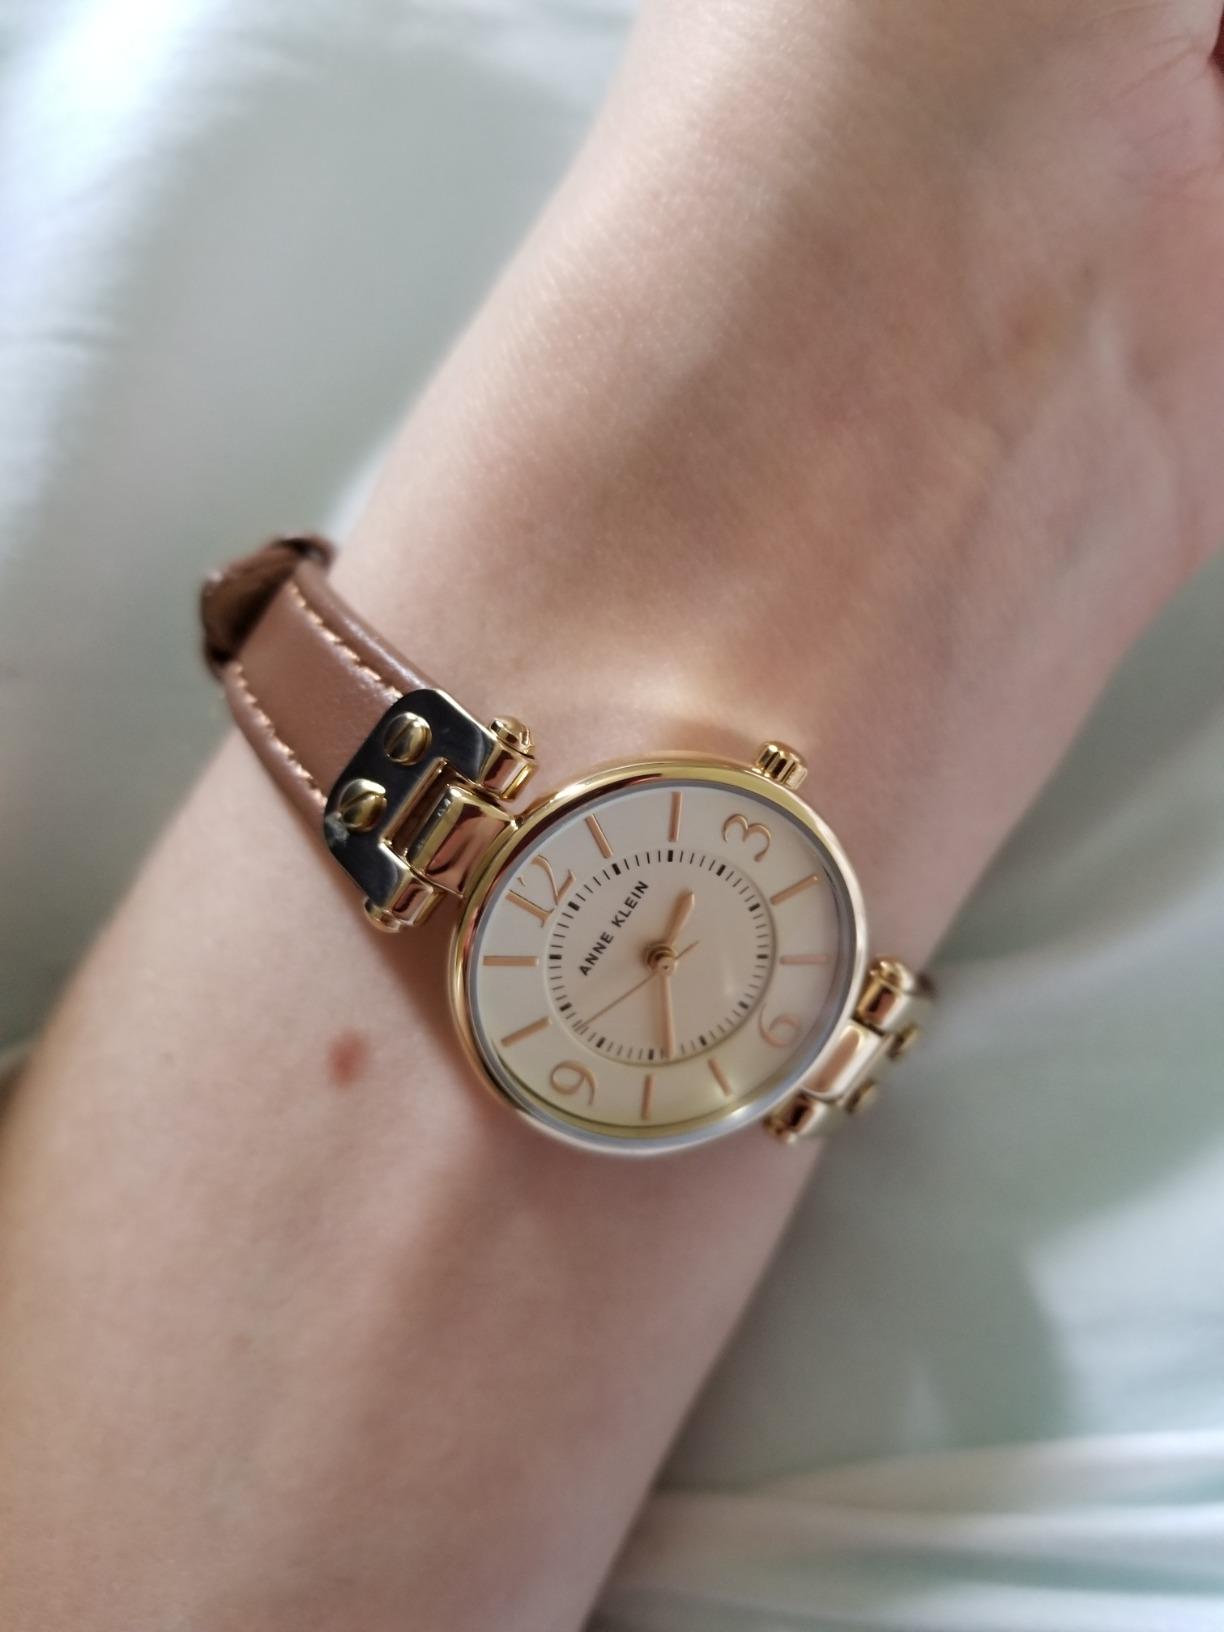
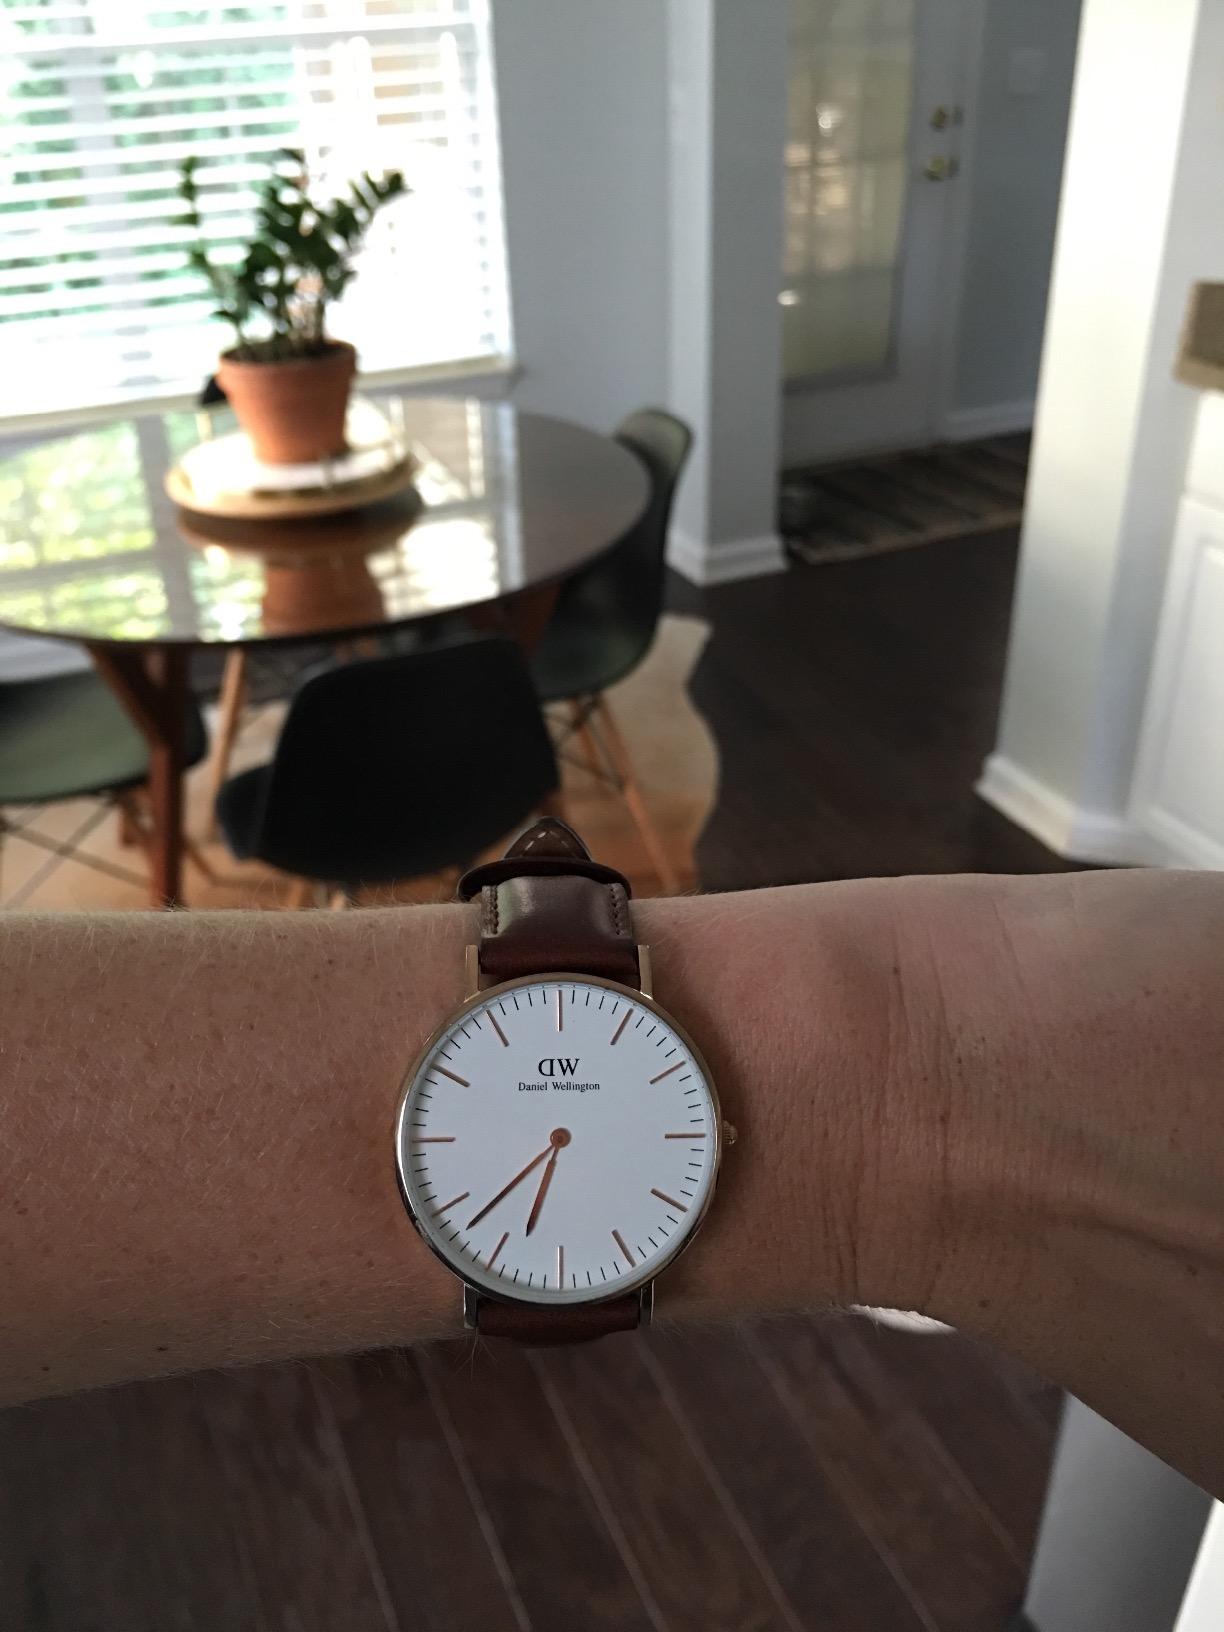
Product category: accessories_watch
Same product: no